Baku (manga)

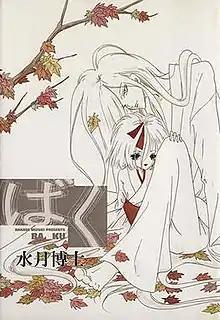
Cover of the Japanese volume of "Baku"

is a manga by Hakase Mizuki that was published in "Wings" and has been licensed by Tokyopop.